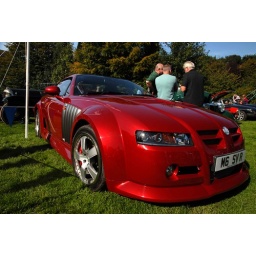
this MG car was sitting in the Kineal house car park  Tamron 17-50mm